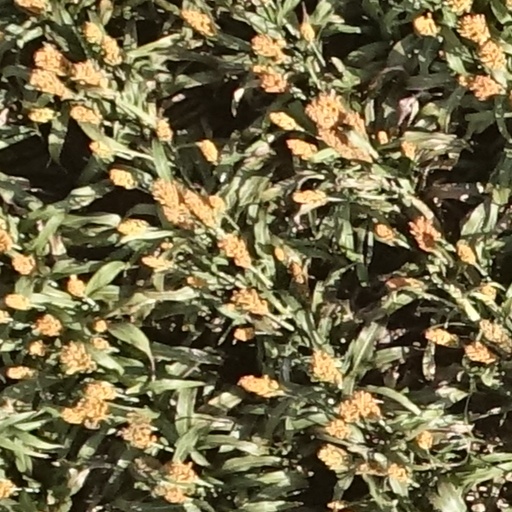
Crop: sorghum